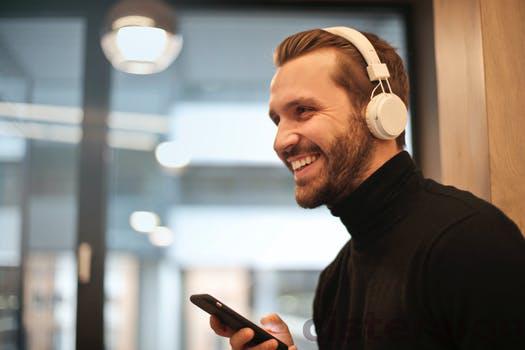
Label: Watermark